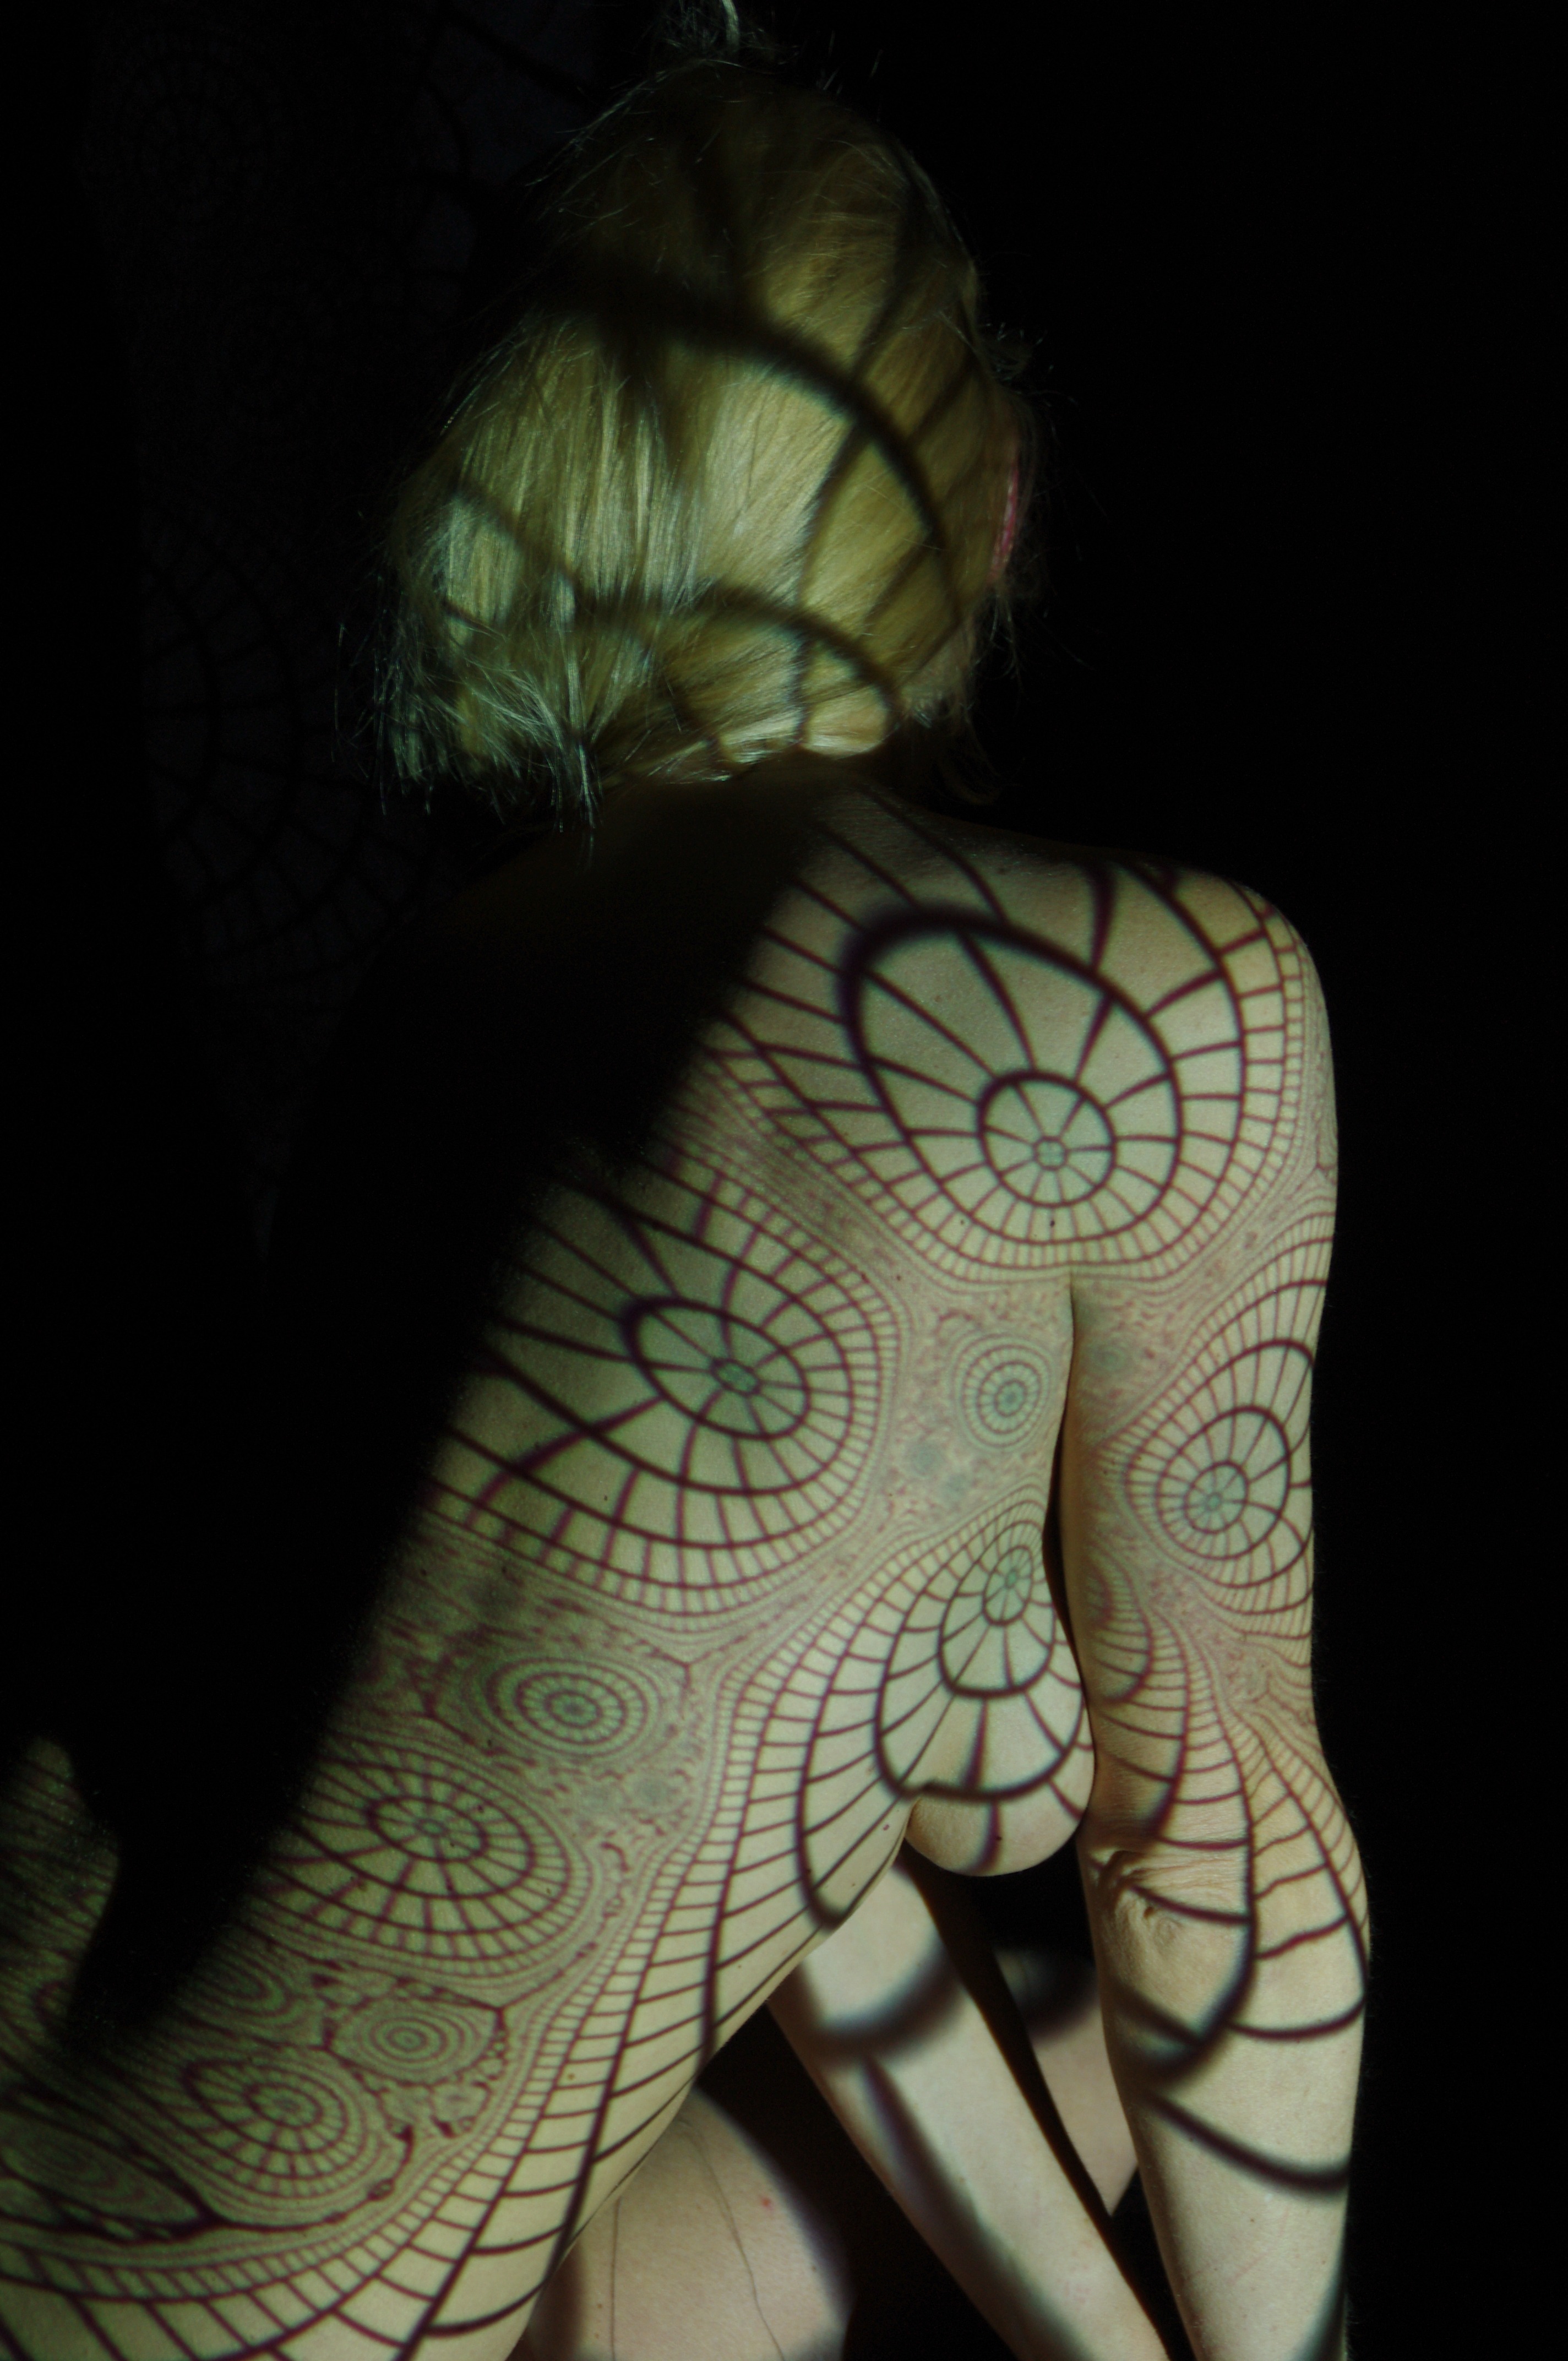
hand, silhouette, abstract, woman, white, pattern, portrait, tattoo, human, black, arm, circle, chest, close up, human body, sculpture, head, organ, network, act